Portuguese Empire

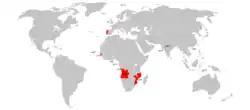

In 1661 the Portuguese offered Bombay and Tangier to England as part of a dowry, and over the next hundred years the English gradually became the dominant trader in India, gradually excluding the trade of other powers. Spain recognised the end of the Iberian Union in 1668, with Portugal in exchange ceding Ceuta to the Spanish crown.